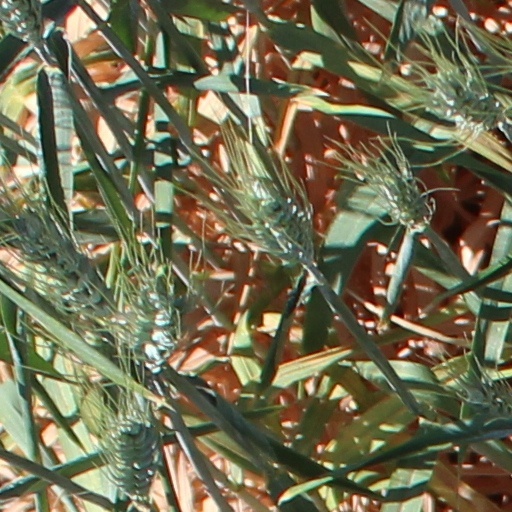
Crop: wheat